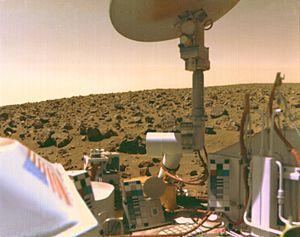
Seismic Experiment for Interior Structure est un sismomètre et le principal instrument scientifique à bord de l'atterrisseur martien InSight lancé le 5 mai 2018 et ayant atterri le 26 novembre 2018. L'instrument a été déployé à la surface de Mars le 19 décembre. Le SEIS devrait fournir des mesures sismiques des tremblements de terre, permettant aux chercheurs de développer des cartes de la structure interne profonde en 3 dimensions. Une meilleure compréhension de la structure interne de Mars mènera à une meilleure compréhension de la Terre, de la Lune et des corps planétaires rocheux en général.
Viking 2 est la seconde mission du programme Viking. Elle consistait en un lancement d'un ensemble composé d'un orbiteur et d'un atterrisseur, très proches de ceux utilisés pour Viking 1. L'atterrisseur Viking 2 opéra depuis la surface de Mars pendant 1 281 jours martiens et fut désactivé le 11 avril 1980, lorsque ses batteries tombèrent en panne. L'orbiteur continua de fonctionner jusqu'au 25 juillet 1978, fournissant près de 16 000 images de la planète, prises au cours de 706 révolutions.
La National Aeronautics and Space Administration, plus connue sous son acronyme NASA, est l'agence gouvernementale responsable de la majeure partie du programme spatial civil des États-Unis. La recherche aéronautique relève également du domaine de la NASA. Depuis sa création le 29 juillet 1958, la NASA joue mondialement un rôle dominant dans le domaine du vol spatial habité, de l'exploration du Système solaire et de la recherche spatiale. Parmi les réalisations les plus marquantes de l'agence figurent les programmes spatiaux habités Apollo, la navette spatiale américaine, la station spatiale internationale, les télescopes spatiaux comme Hubble et Kepler, l'exploration de Mars par les sondes spatiales Viking, MER et Curiosity, ainsi que celle de Jupiter, Saturne et Pluton par les sondes Pioneer, Voyager, Galileo, Cassini-Huygens et New Horizons.